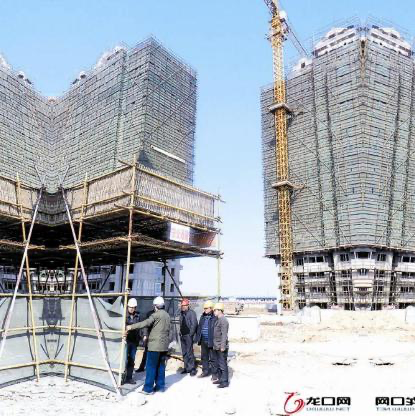
Objects in the image:
label: helmet
label: helmet
label: helmet
label: helmet
label: helmet